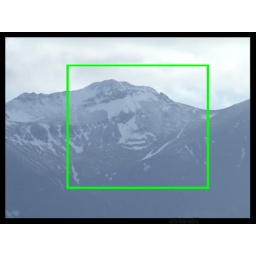
The face in the mountain